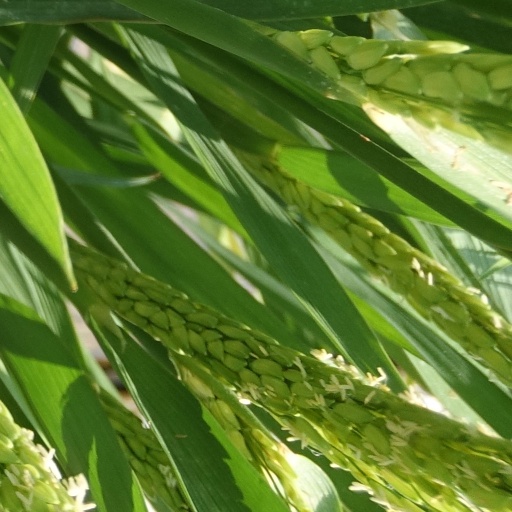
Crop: rice